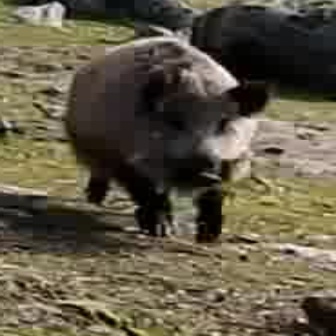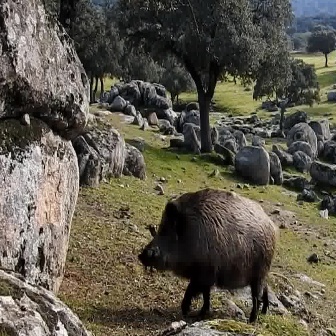
  Please identify the target specified by the bounding box [53,28,269,245] in the first image and locate it in the second image. Return the coordinates in [x_min,y_min,x_max,y_max] format.
Answer: [136,184,277,325]